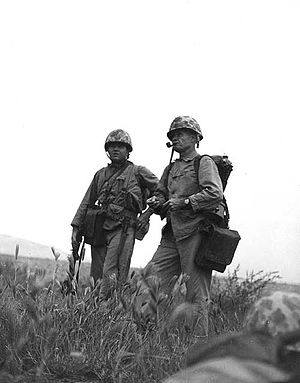
Chesty Puller / Koreakrigen
Oberst Puller studerer terrænet under Koreakrigen.
"Lewis Burwell ""Chesty"" Puller var generalløjtnant i United States Marine Corps som kæmpede mod guerrillaer i Haiti og Nicaragua, og kæmpede i 2. Verdenskrig og Koreakrigen.